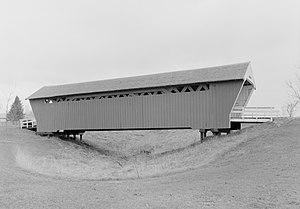
Cet article contient une liste des ponts couverts du comté de Madison dans l'État du Iowa, un état des États-Unis.